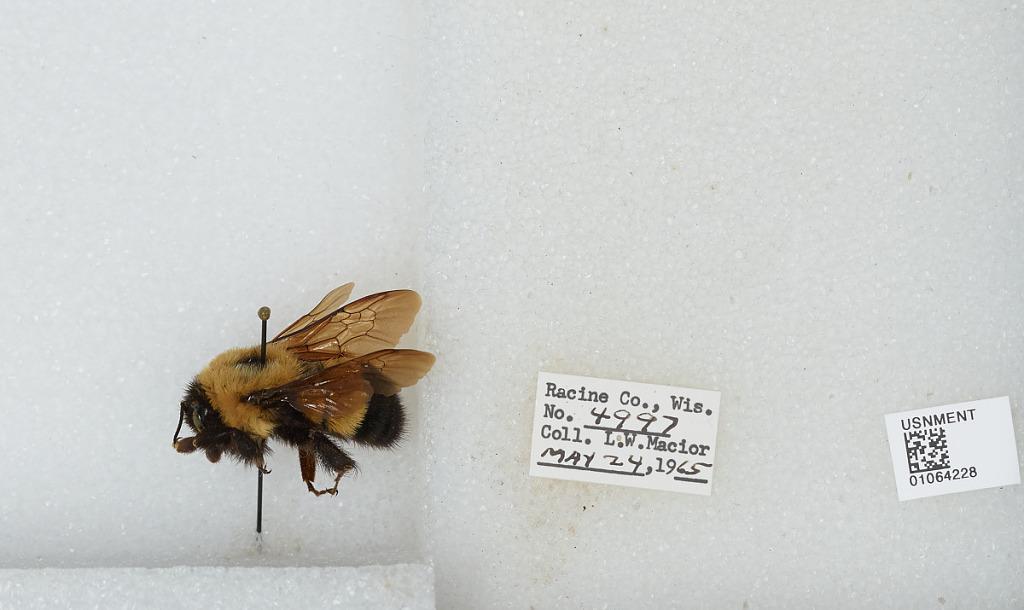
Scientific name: Bombus (Bombus) affinis Cresson
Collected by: L. Macior
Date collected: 1965-5-24
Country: United States
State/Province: Wisconsin
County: Racine
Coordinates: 42.78, -87.76